Trolley pole

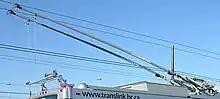
Modern trolley poles as installed on Vancouver's low-floor trolley buses

On systems with double-ended tram cars capable of running in both directions, the trolley pole must always be pulled behind the car and not pushed, or "dewiring" is very likely, which can cause damage to the overhead wires. At terminus points, the conductor must turn the trolley pole around to face the correct direction, pulling it off the wire either with a rope or a pole and walking it around to the other end. In some cases, two trolley poles are provided, one for each direction: in this case it is a matter of raising one and lowering the other. Since the operator could raise the pole at one end whilst the conductor lowered the other, this saved time and was much easier for the conductor. Care had to be taken to raise the downed pole first, to eliminate the damage caused by arcing between the pole and wire. In the US, the dual-pole system was the most common arrangement on double-ended vehicles. However, pushing of the pole (called "back-poling" in the US or "spear-poling" in Australia), was quite common where the trams were moving at slow speeds, such as at wye terminals (also known as reversers) and whilst backing into the sheds.